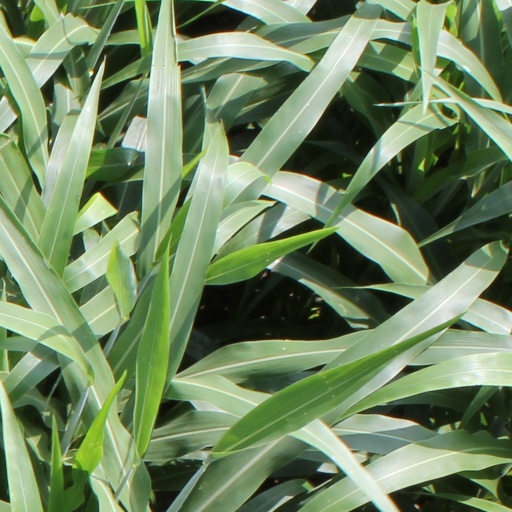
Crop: sorghum